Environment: lab
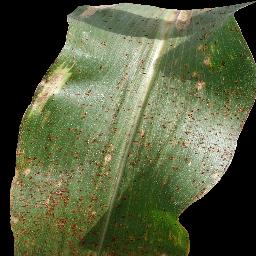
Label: common_rust